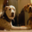
Label: dog